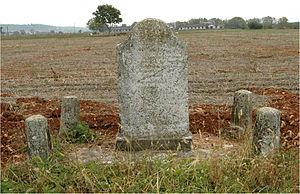
Le 1ᵉʳ régiment de chasseurs d'Afrique est un régiment de cavalerie de l'armée française actuellement basé au camp de Canjuers où il contribue à la formation de l'arme blindée cavalerie.